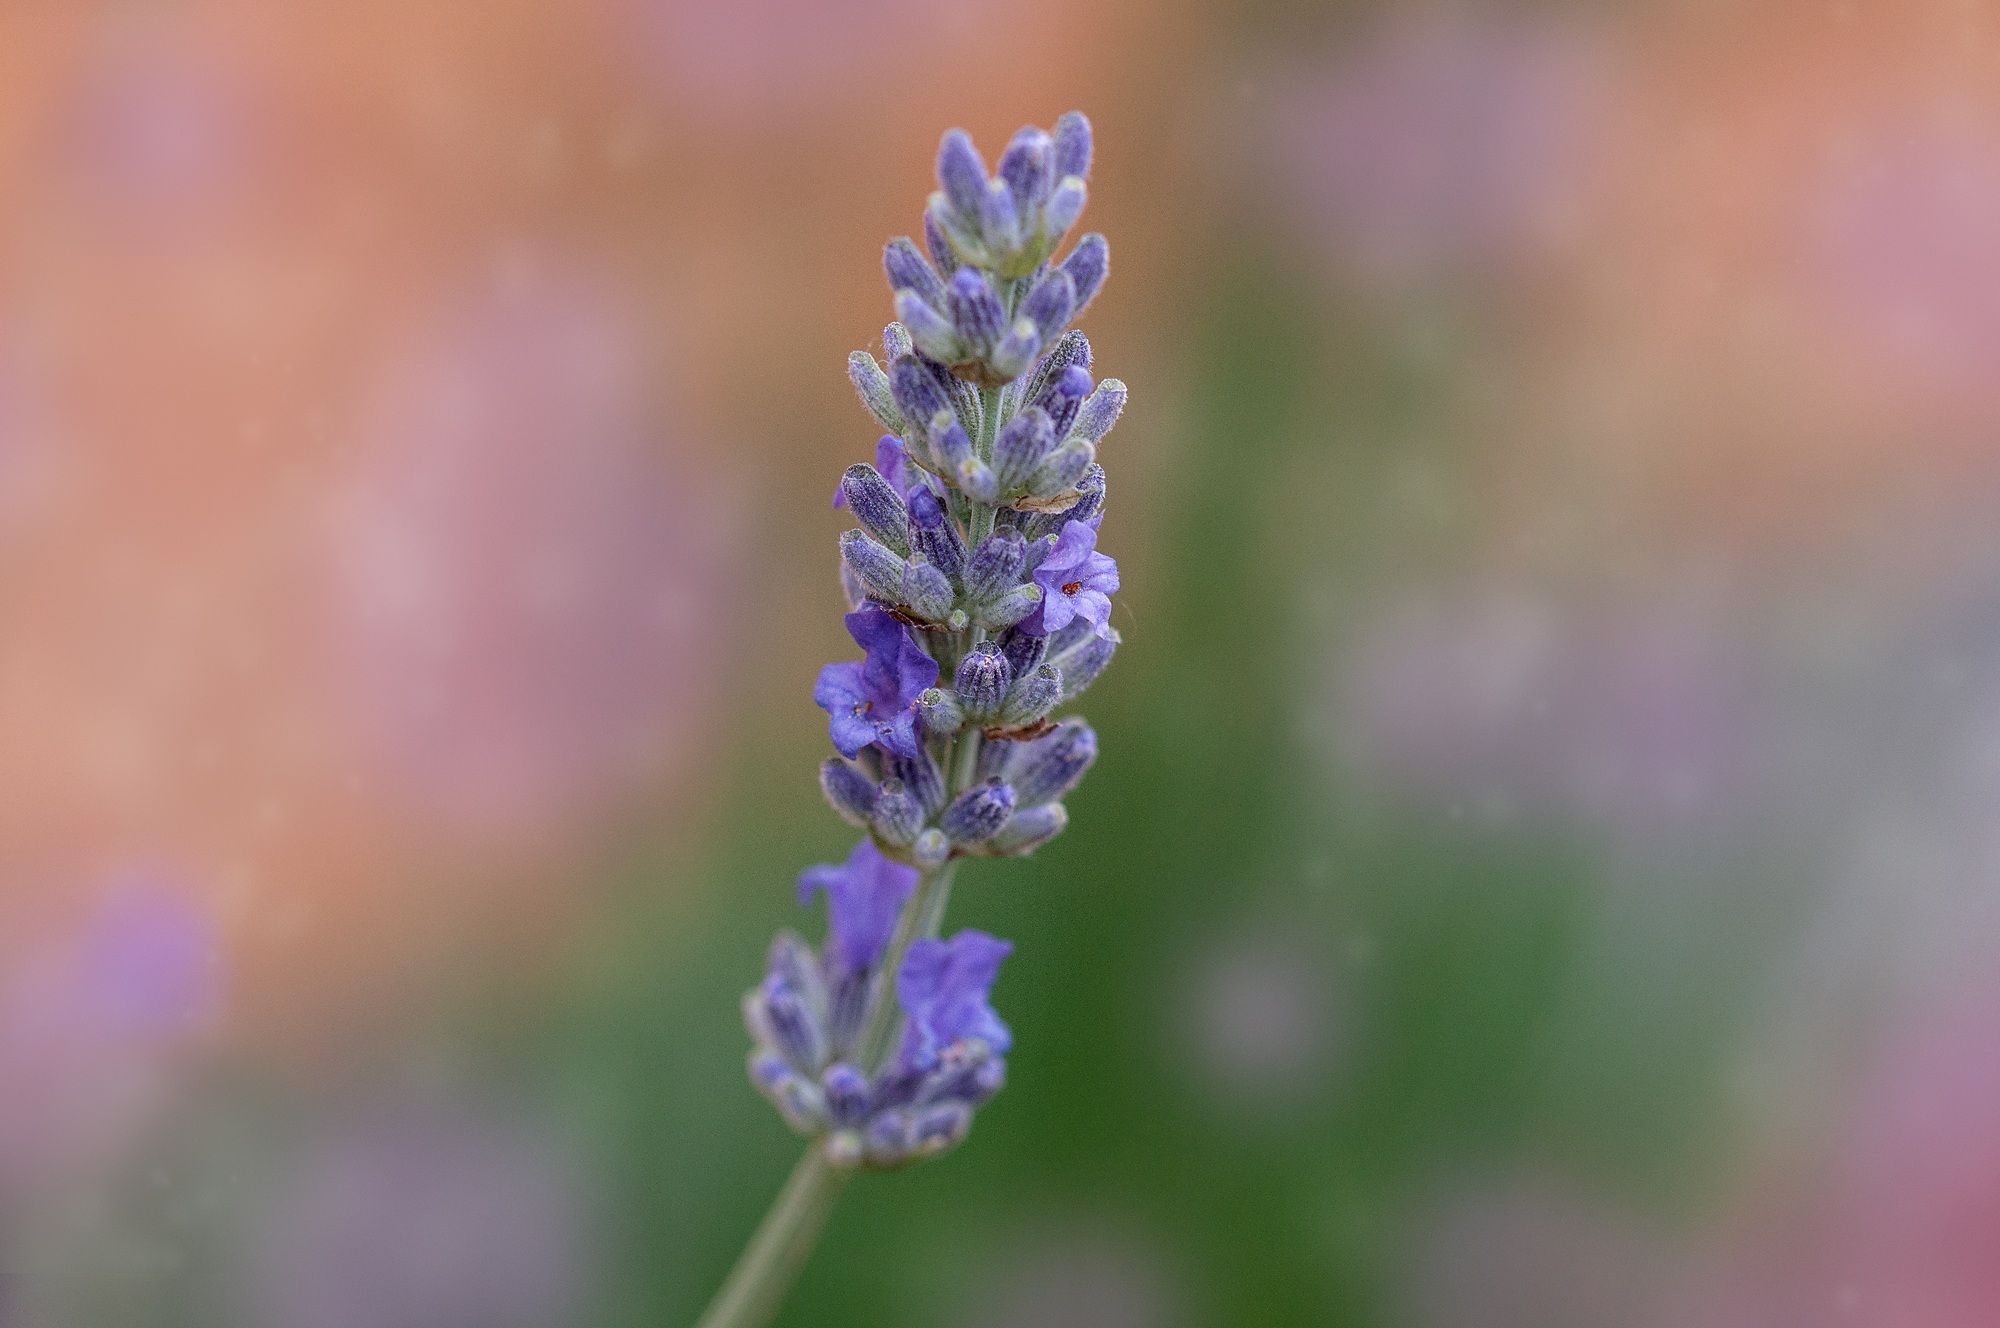
nature, blossom, plant, flower, bloom, spice, herb, crop, botany, garden, close, flora, lavender, wildflower, close up, violet, fragrant, fragrance, aromatic, macro photography, flowering plant, lavender flowers, annual plant, grass family, plant stem, land plant, english lavender, french lavender